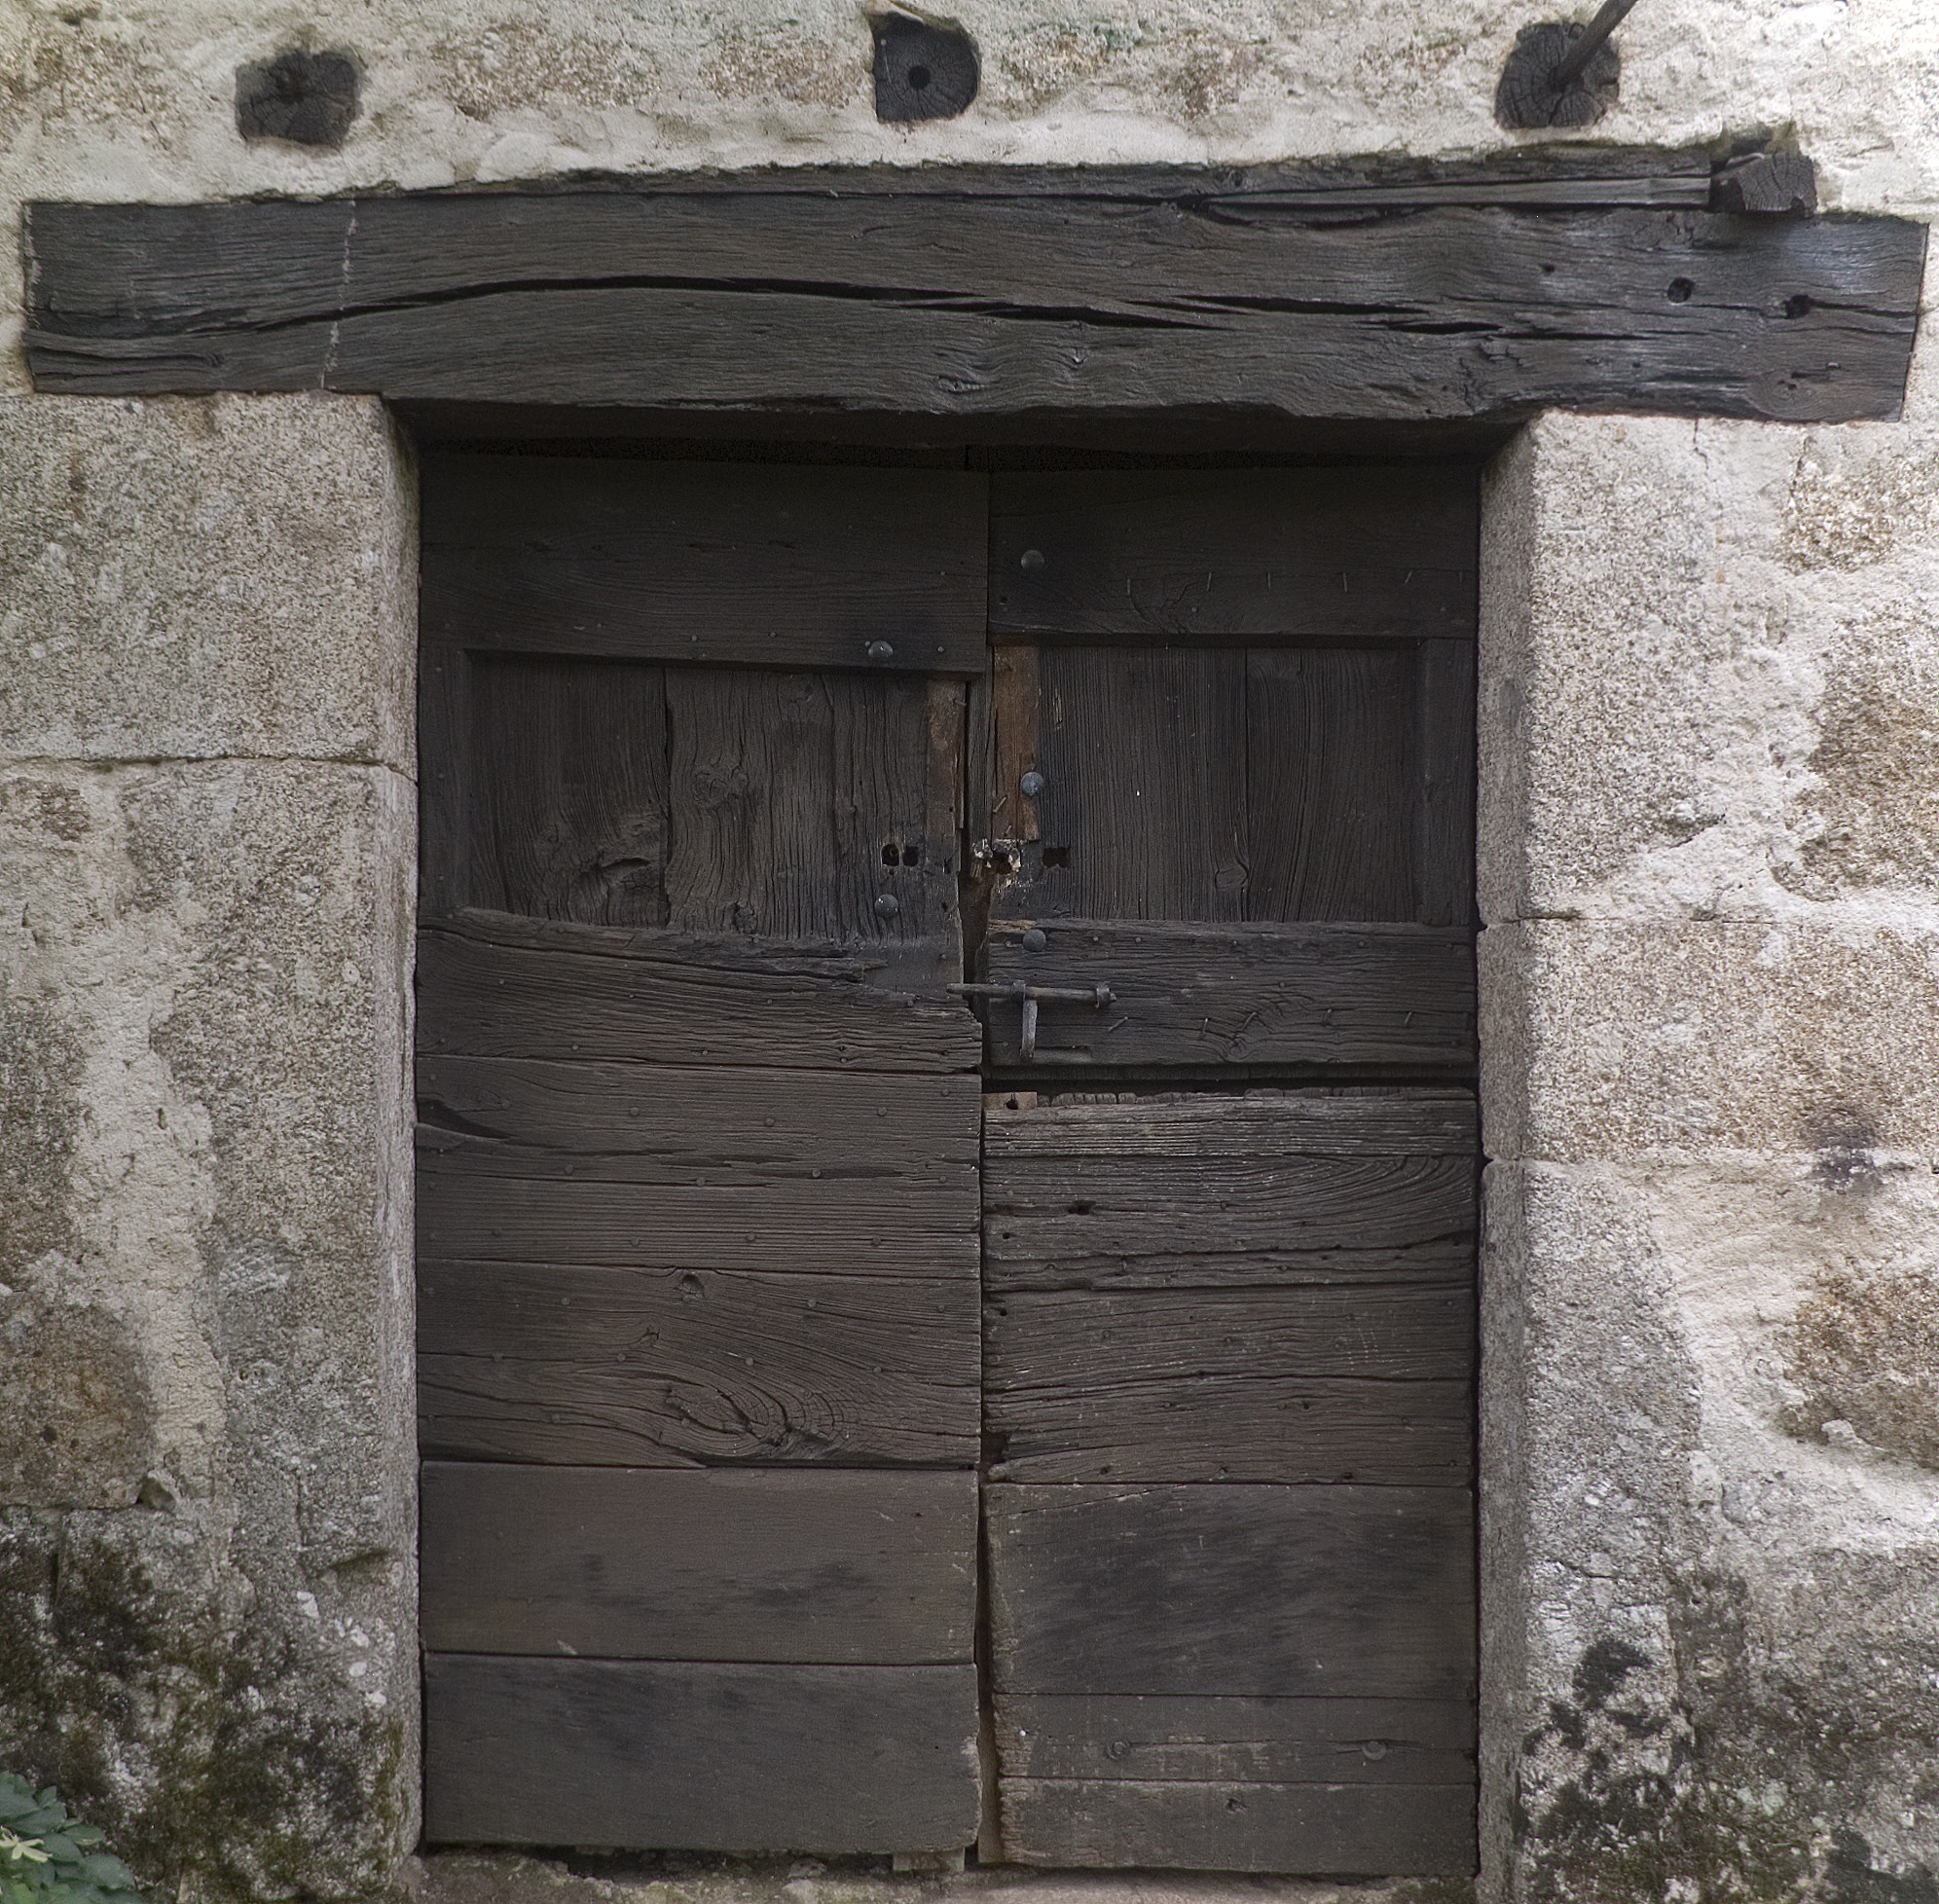
wood, building, old, wall, facade, door, double, doors, outhouse, image, granite, barn door, ancient history